Amish

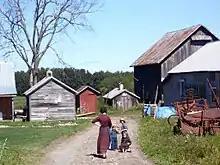
Amish farm near Morristown, New York

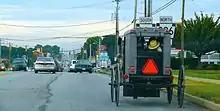
Traditional, Lancaster style Amish buggy

As of 2011, about 40 different Old Order Amish affiliations were known to exist. The eight major affiliations of the Old Order Amish are listed below, with Lancaster as the largest one in number of districts and population: